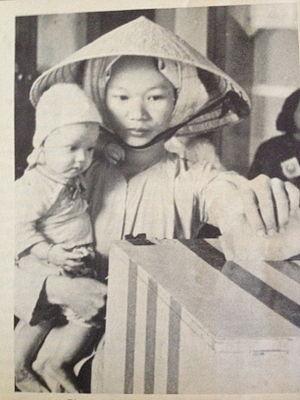
Cet article recense les élections ayant eu lieu durant l'année 1967. Il inclut les élections législatives et présidentielles nationales dans les États souverains, ainsi que les référendums au niveau national.